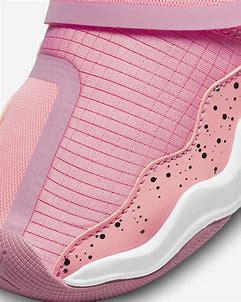
Brand: Jordan
Model: 23 7